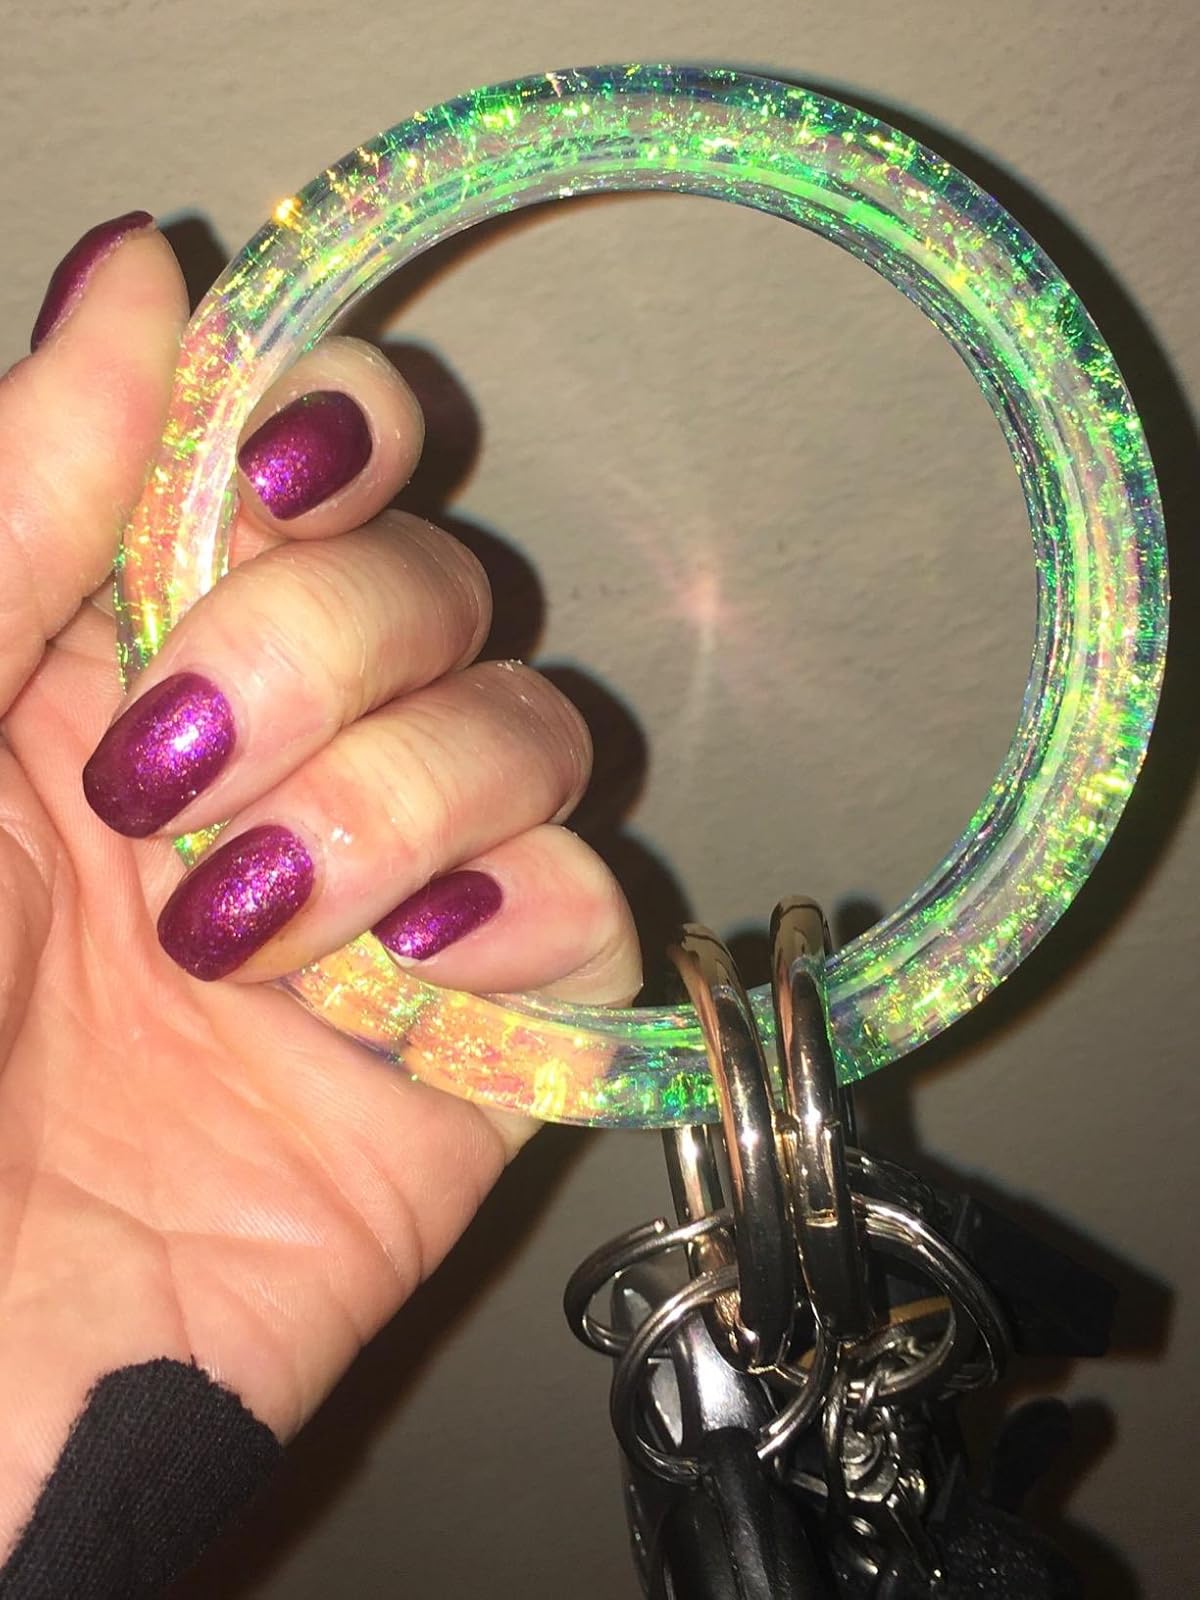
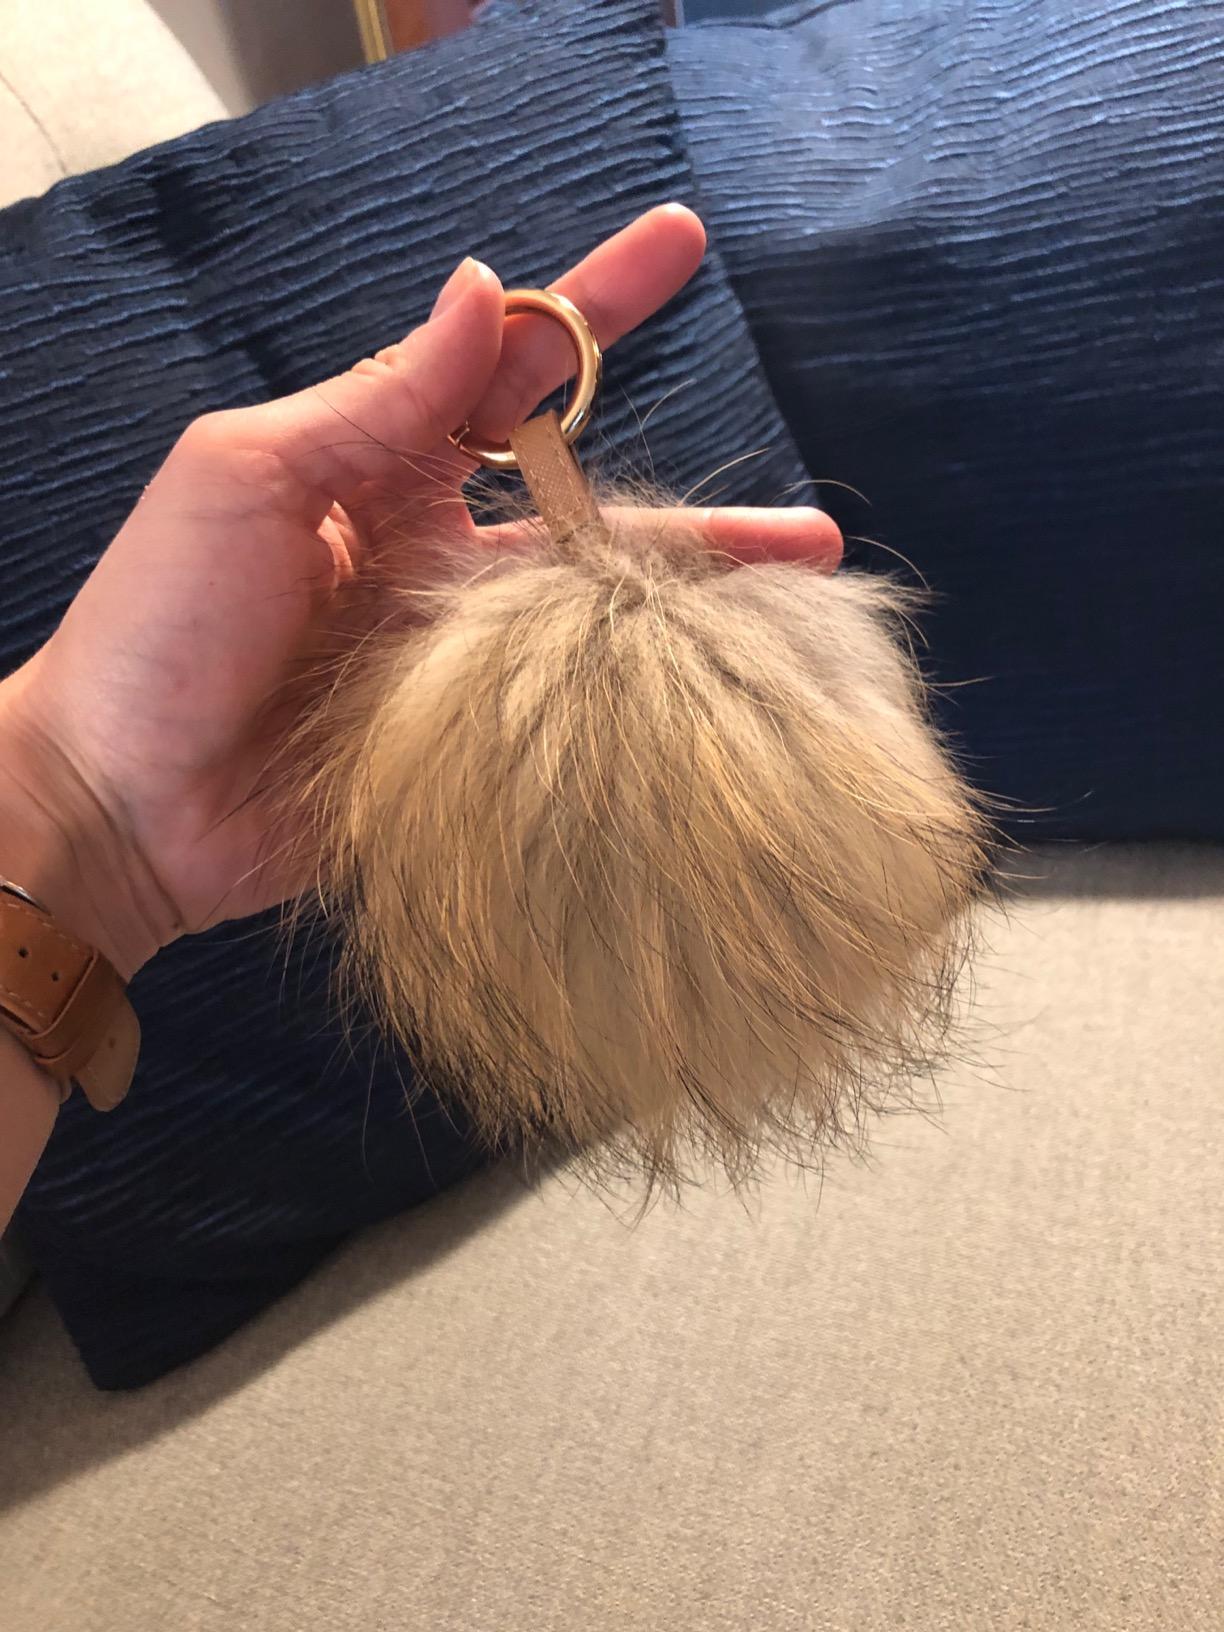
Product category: accessories_keychain
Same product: no